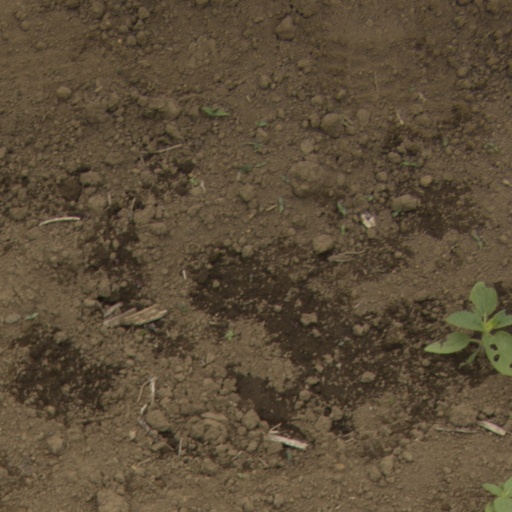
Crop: Jerusalem artichoke